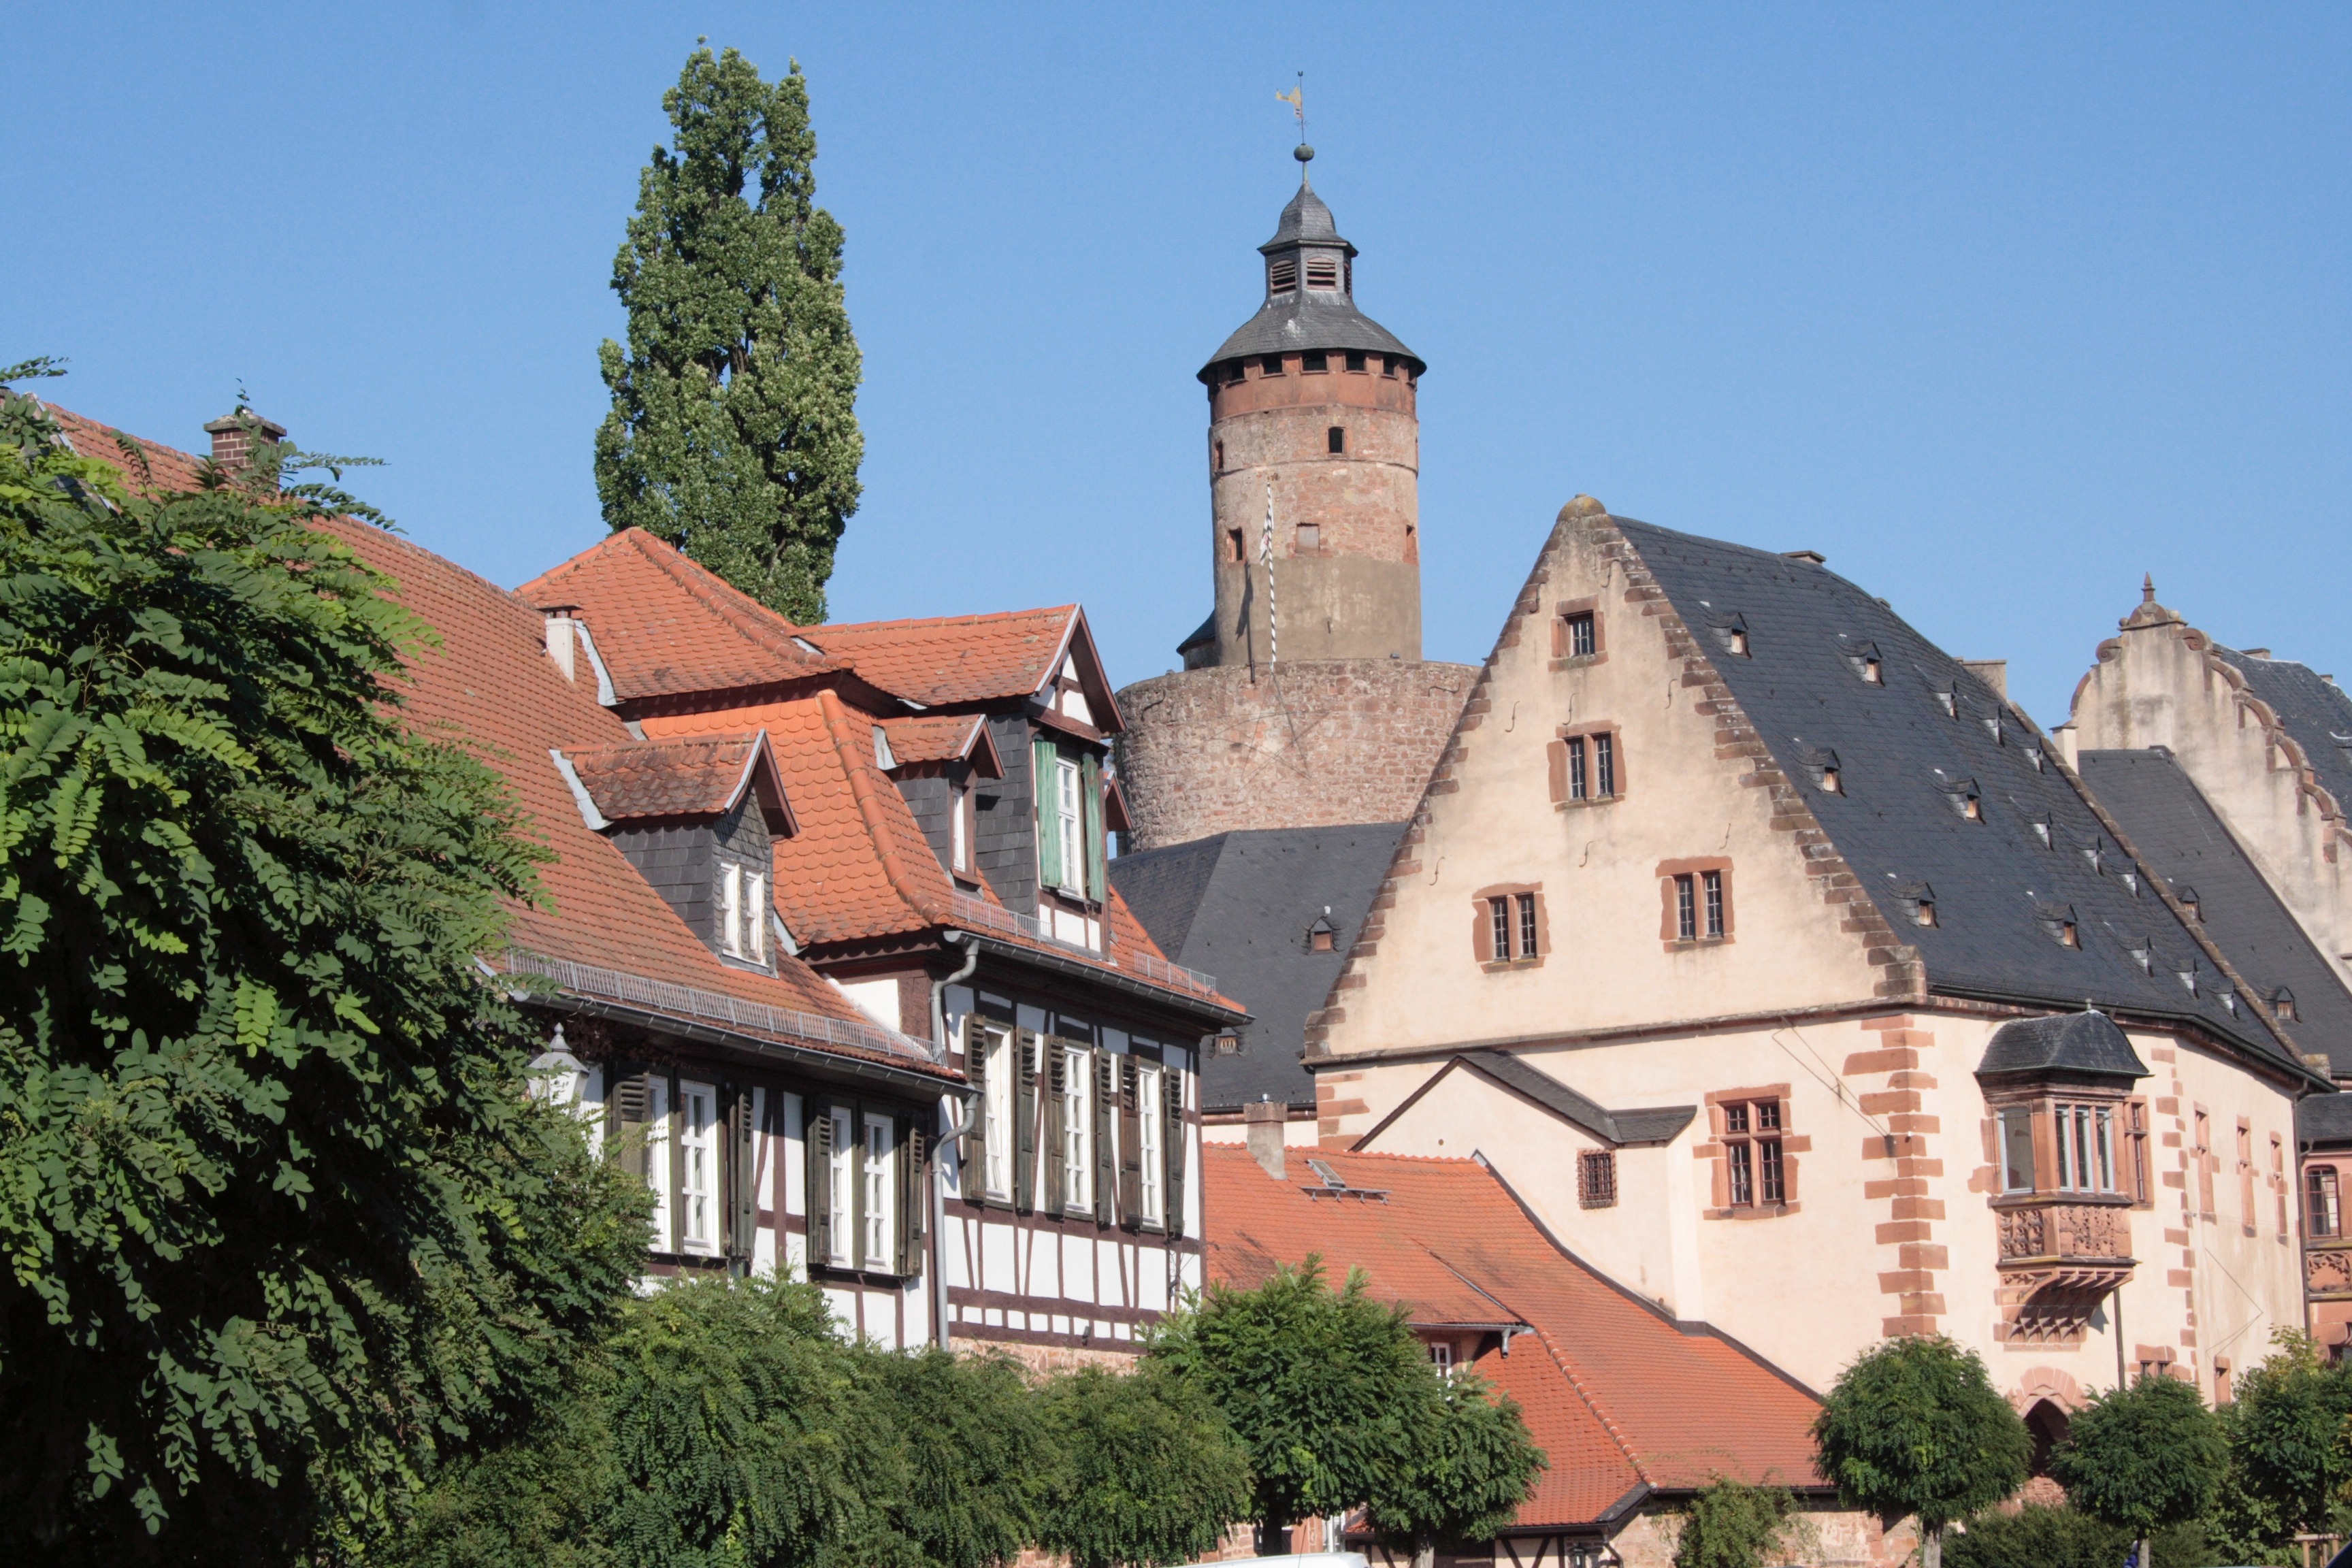
town, building, chateau, village, tower, castle, property, church, place of worship, old town, monastery, estate, truss, castle tower